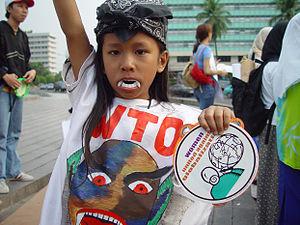
L’altermondialisme désigne les mouvements promouvant l'idée qu'une autre organisation du monde est possible et qui, sans rejeter la mondialisation, se proposent de la réguler. L'hétérogénéité et la diversité des associations altermondialistes incite à parler davantage de mouvements altermondialistes au pluriel que de mouvement au singulier.